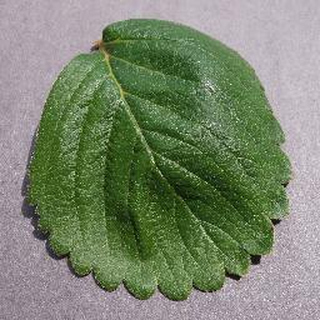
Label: healthy_strawberry